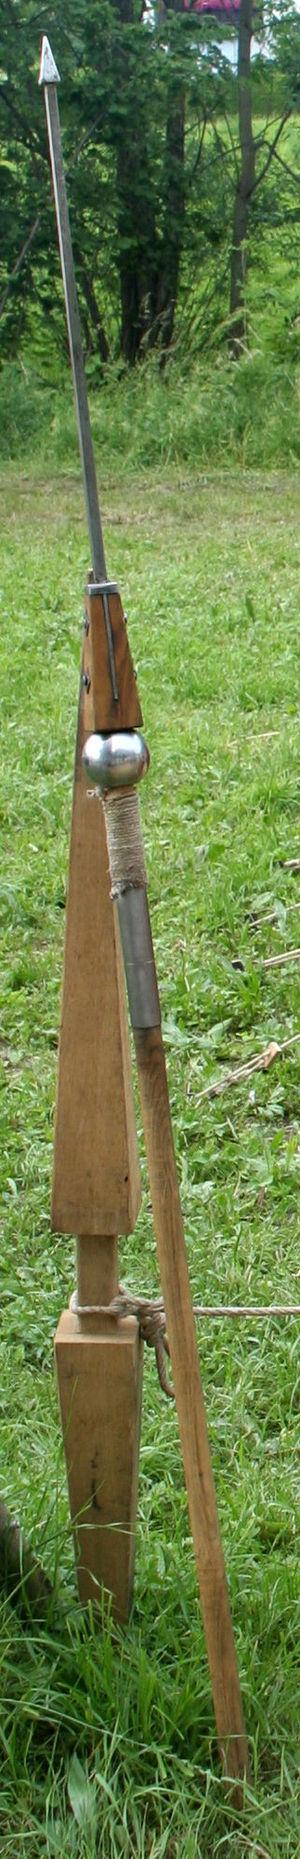
L'armée des origines de la Ville à la fin de la République romaine permet à Rome d'imposer sa suprématie sur les villes et les peuples voisins du Latium aux Vᵉ et IVᵉ siècles av. J.-C., puis de se lancer dans la conquête de l'Italie aux IVᵉ et IIIᵉ siècles av. J.-C. et enfin de la Méditerranée du IIIᵉ au Iᵉʳ siècle av. J.-C. avant de jouer un rôle dans les guerres civiles républicaines.
Le pilum est un modèle de javelot lourd utilisé par les légions romaines. En latin, le pluriel est pila, mais en français le pluriel peut s'écrire « pilums ».